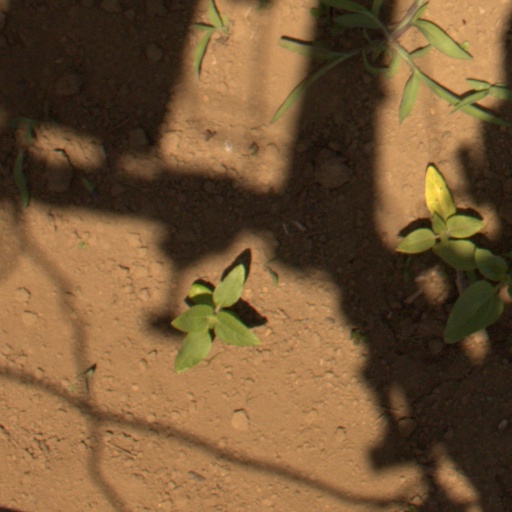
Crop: Jerusalem artichoke